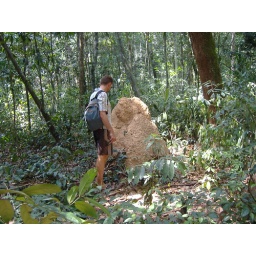
I spotted this ant hill in the north of Phu Quoc, didn't see any ants though